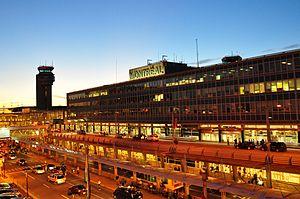
L'aéroport Montréal-Trudeau, Montréal (Québec, Canada)